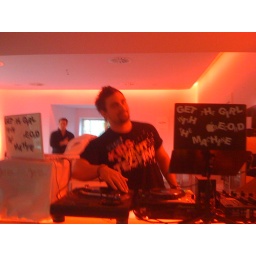
Get the girl with the record machine @Lutter in Munich